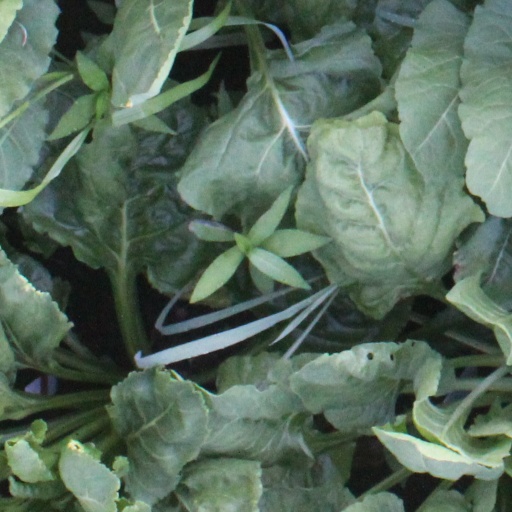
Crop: sugar beet